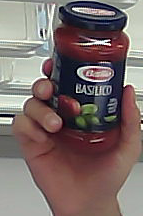
Product: barilla_pomodoro